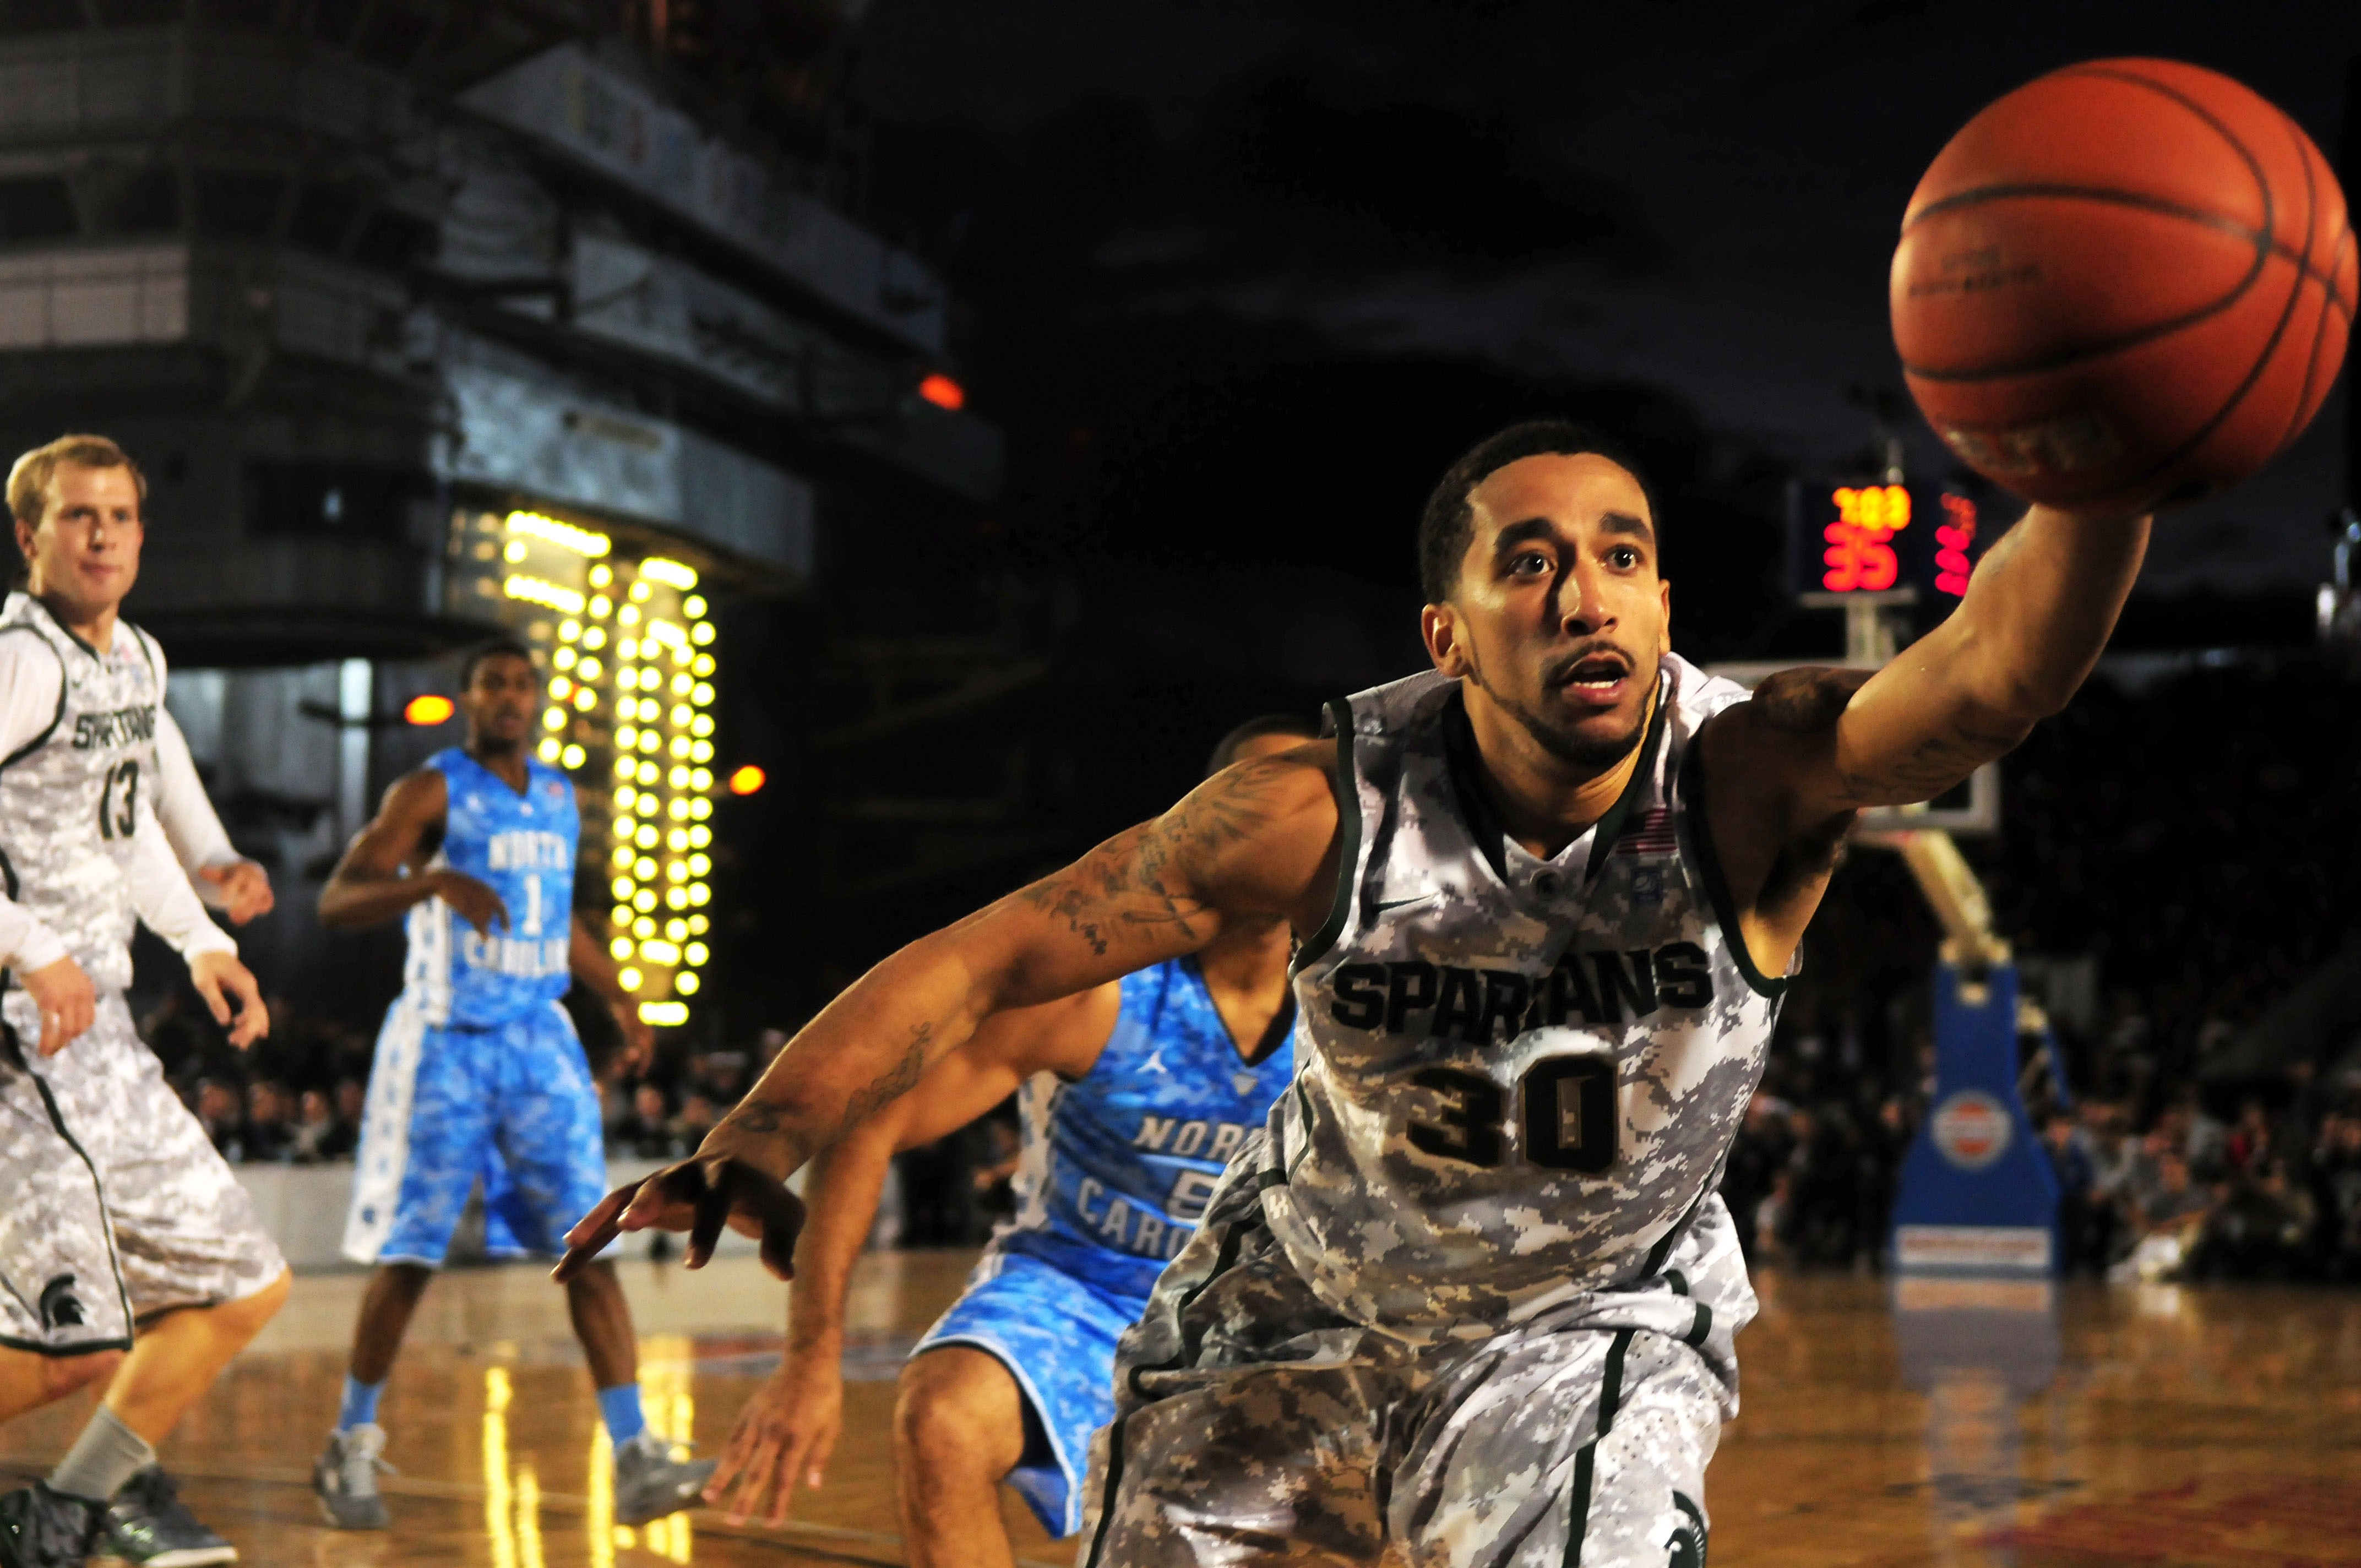
ship, basketball, macro, close up, competition, sports, court, players, grasp, exciting, excitement, teams, basketball player, competition event, basketball moves, slam dunk, grasping